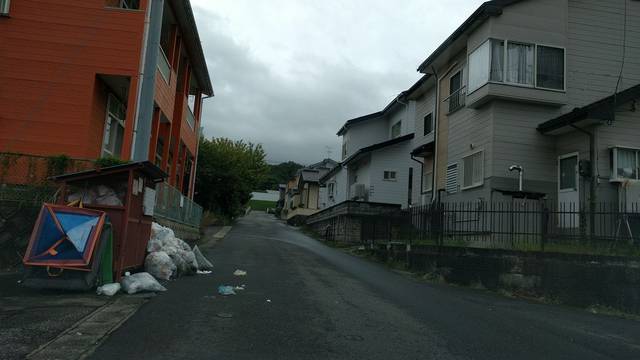
Region: Japan
Coordinates: 37.514, 139.952